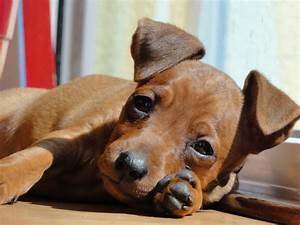
Label: dog